Anekantavada

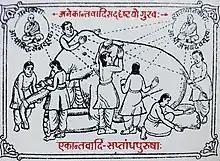
Seven blind men and an elephant parable

The Jain texts explain the "anekāntvāda" concept using the parable of blind men and an elephant, in a manner similar to those found in both Buddhist and Hindu texts about limits of perception and the importance of complete context. The parable has several Indian variations, but broadly goes as follows: